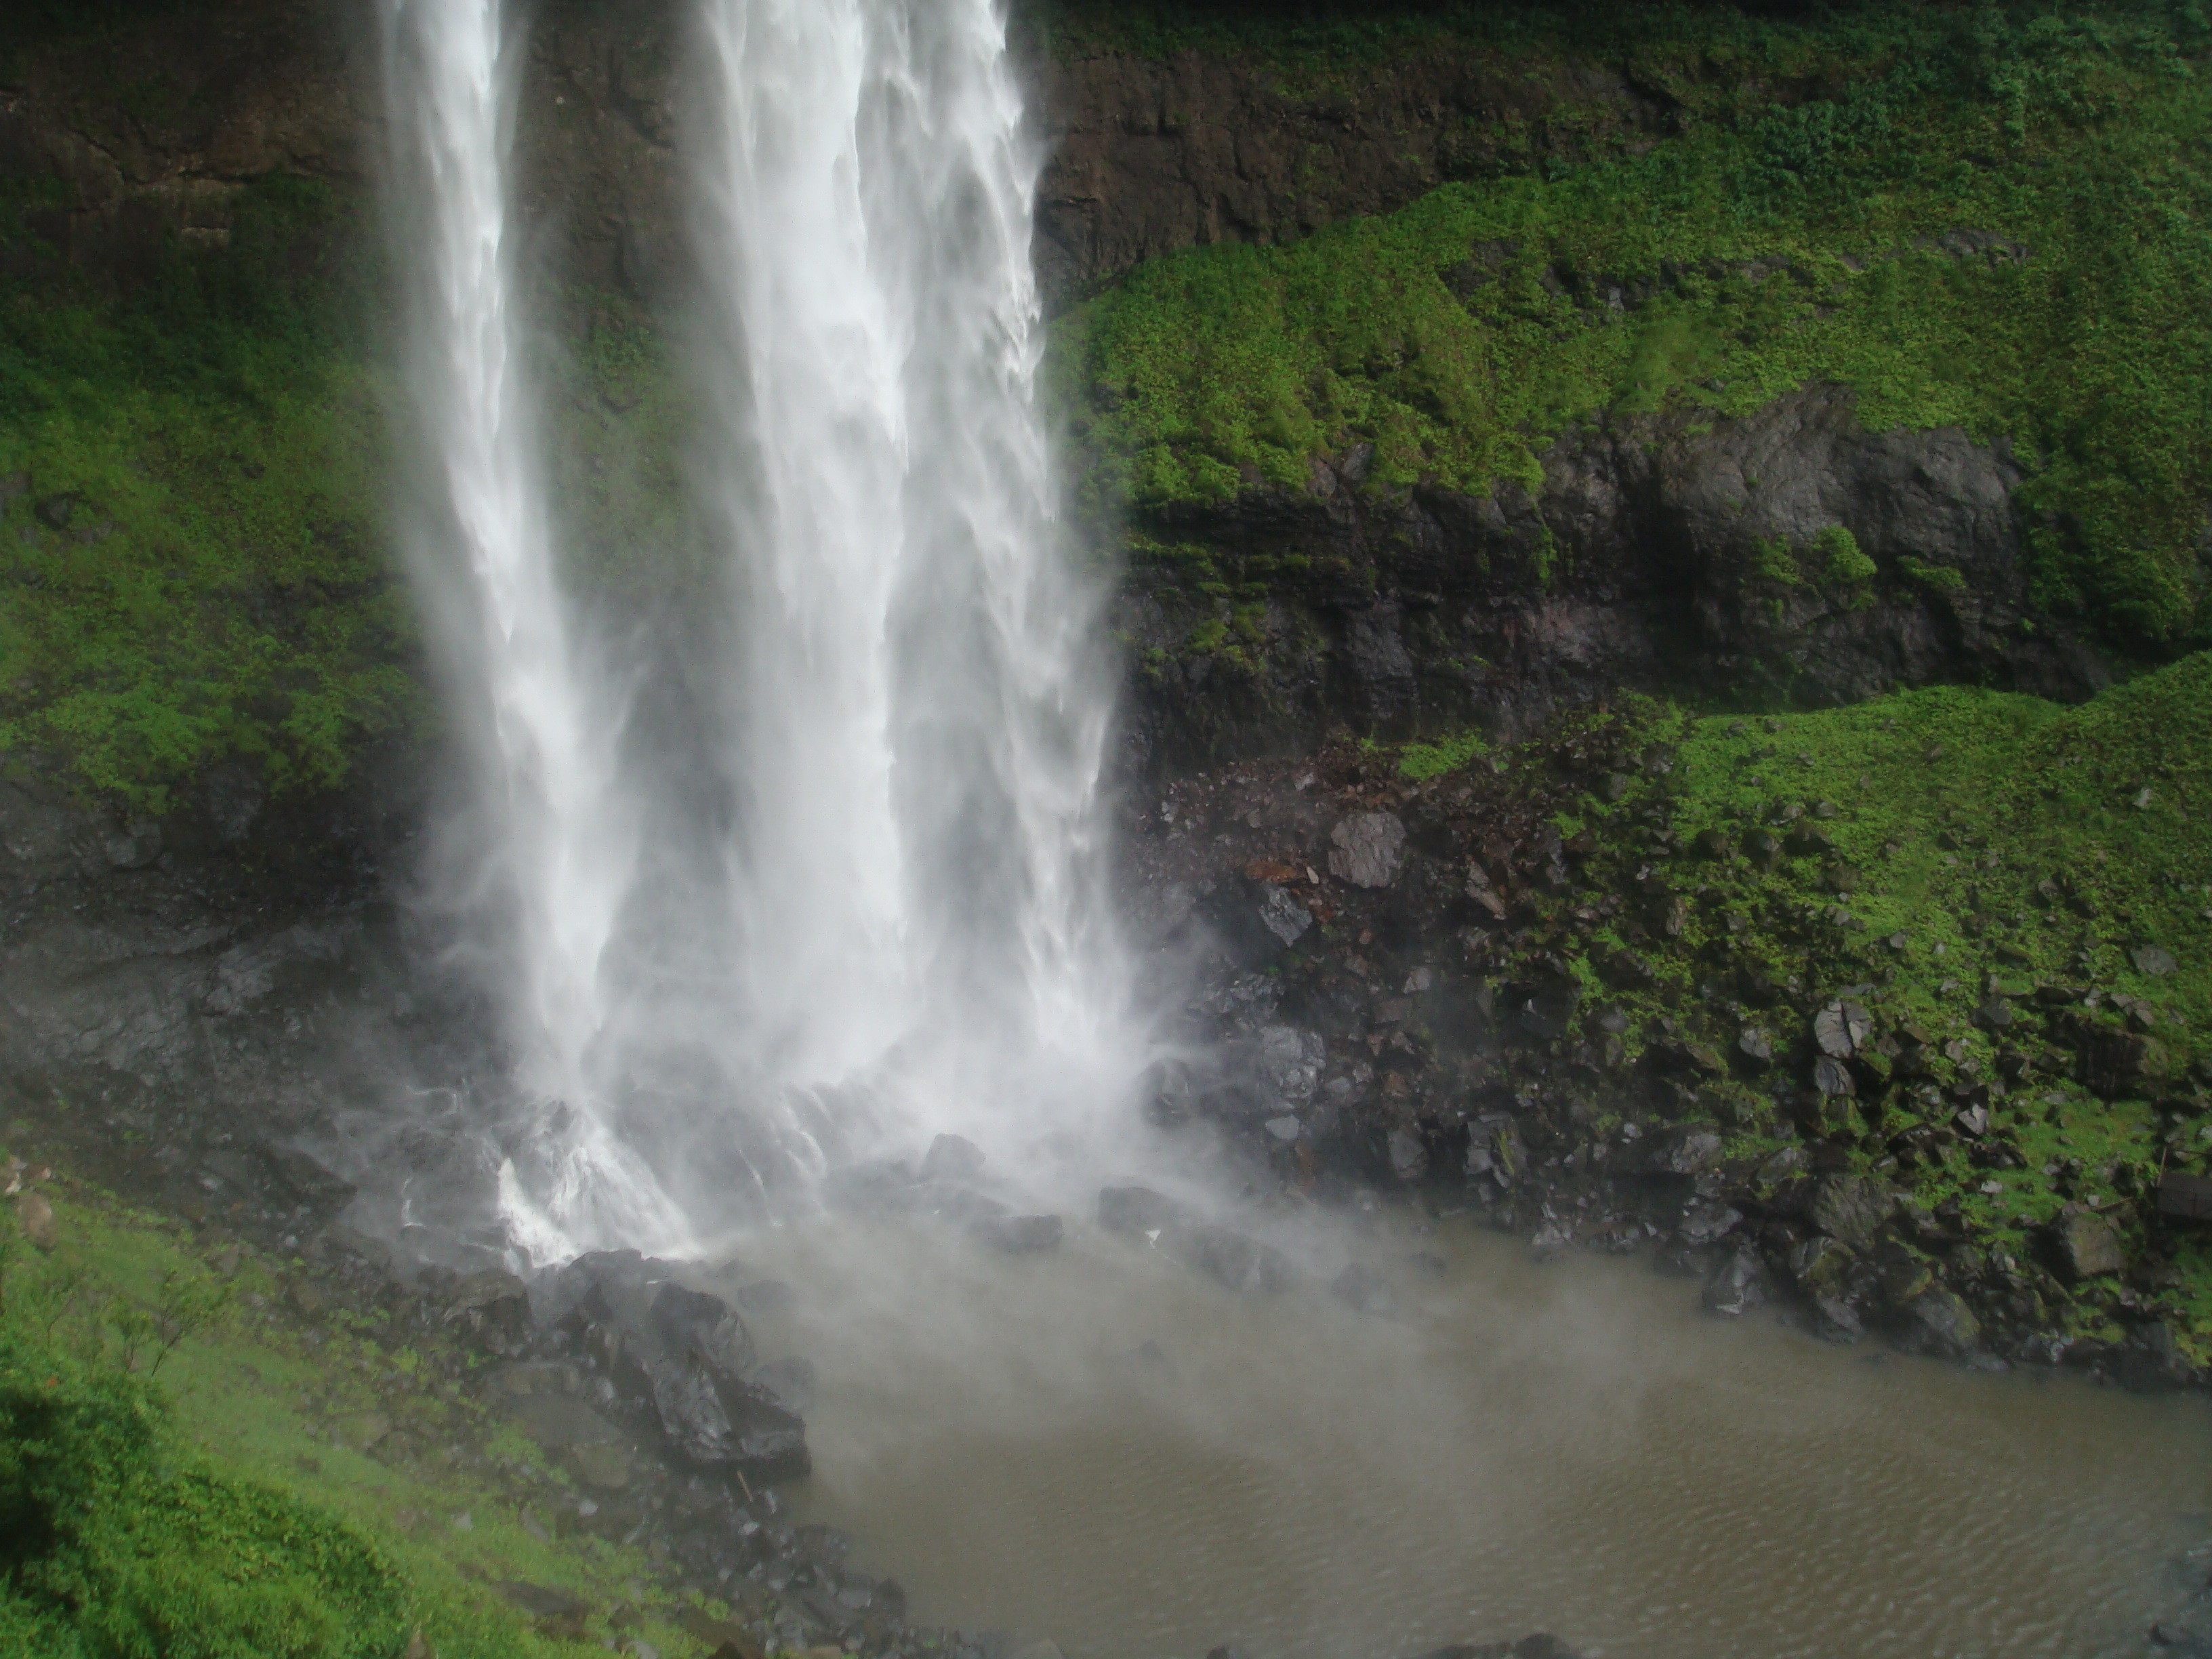
landscape, water, nature, waterfall, lawn, stream, body of water, wasserfall, brazil, water feature, watercourse, snail park, rio grande do sul, geological phenomenon